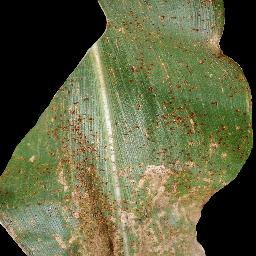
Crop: corn
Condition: (maize)_common_rust